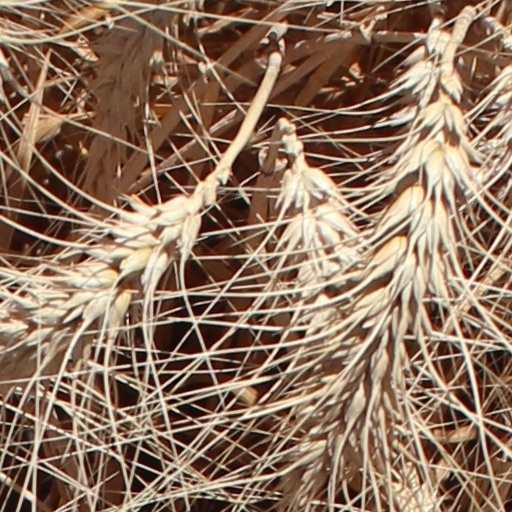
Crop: wheat